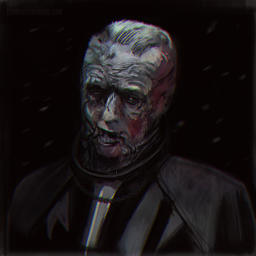
sketch based on original concept art for film character